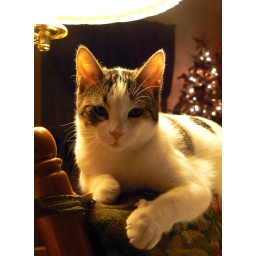
Sanzo on the chair and our tree in the background. Merry Christmas and Happy Holidays to everyone!